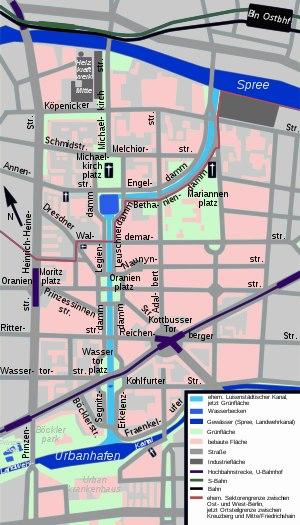
Le canal de la Luisenstadt est un ancien canal long de 2,3 km qui traversait le centre-ville de Berlin à travers les quartiers de Berlin-Mitte et Berlin-Kreuzberg. Cette voie navigable faisait communiquer les eaux de la Sprée et du landwehrkanal avec en son centre un plan d'eau du nom d'Engelbecken ou « bassin de l'archange » situé devant l'église de l'archange Saint-Michel. Le canal est nommé après le quartier historique de Luisenstadt en référence à la reine Louise épouse de Frédéric-Guillaume III qui régne sur la Prusse de 1797 à 1840.